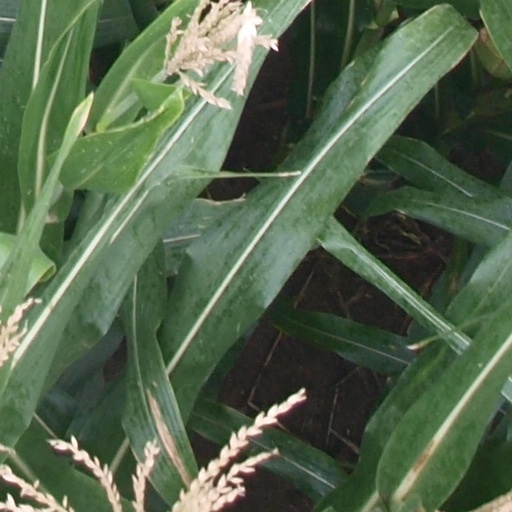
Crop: maize; corn